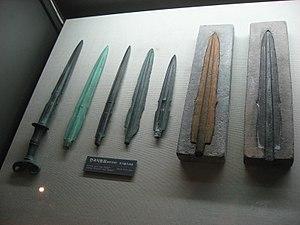
La Préhistoire de la Corée couvre le territoire de la Corée du Sud et de la Corée du Nord mais aussi des espaces situés au-delà.
La période de la céramique Mumun est une période de la préhistoire en Corée s'étendant approximativement de 1500 à 300 avant l'ère commune. Elle est souvent qualifiée d'âge du bronze coréen car la production du bronze commence entre le XVᵉ siècle et le XIIIᵉ siècle AEC. Elle est en partie contemporaine avec la « culture du poignard de bronze », qui s'achève à l'Âge du fer en Corée et avec le royaume de Gojoseon. Cette civilisation est marquée par un fort développement de l'agriculture, en particulier la culture du riz irrigué qui est pratiquée intensément dès le Mumun classique, et une société hiérarchisée signalée par la construction de nombreux dolmens. Elle tire son nom de l'absence de décor dans ses poteries et fait suite à la période de la céramique Chulmun, bien plus décorée.
La culture du poignard de bronze se développe d'abord au Liaoning, puis en Corée. C'est un complexe archéologique de la fin de l'âge du bronze situé dans l'espace qui recouvre les actuelles Mandchourie et Corée, entre environ 800 avant notre ère et 200 de notre ère. De nombreux objets en bronze tels que des bijoux, des instruments de musique et des miroirs ou des armes caractérisent cette culture, mais les épées, les épées courtes, les dagues et les poignards sont les plus caractéristiques. L'état actuel des découvertes archéologiques permet de distinguer les deux régions en raison de caractères spécifiques à l'une comme à l'autre.